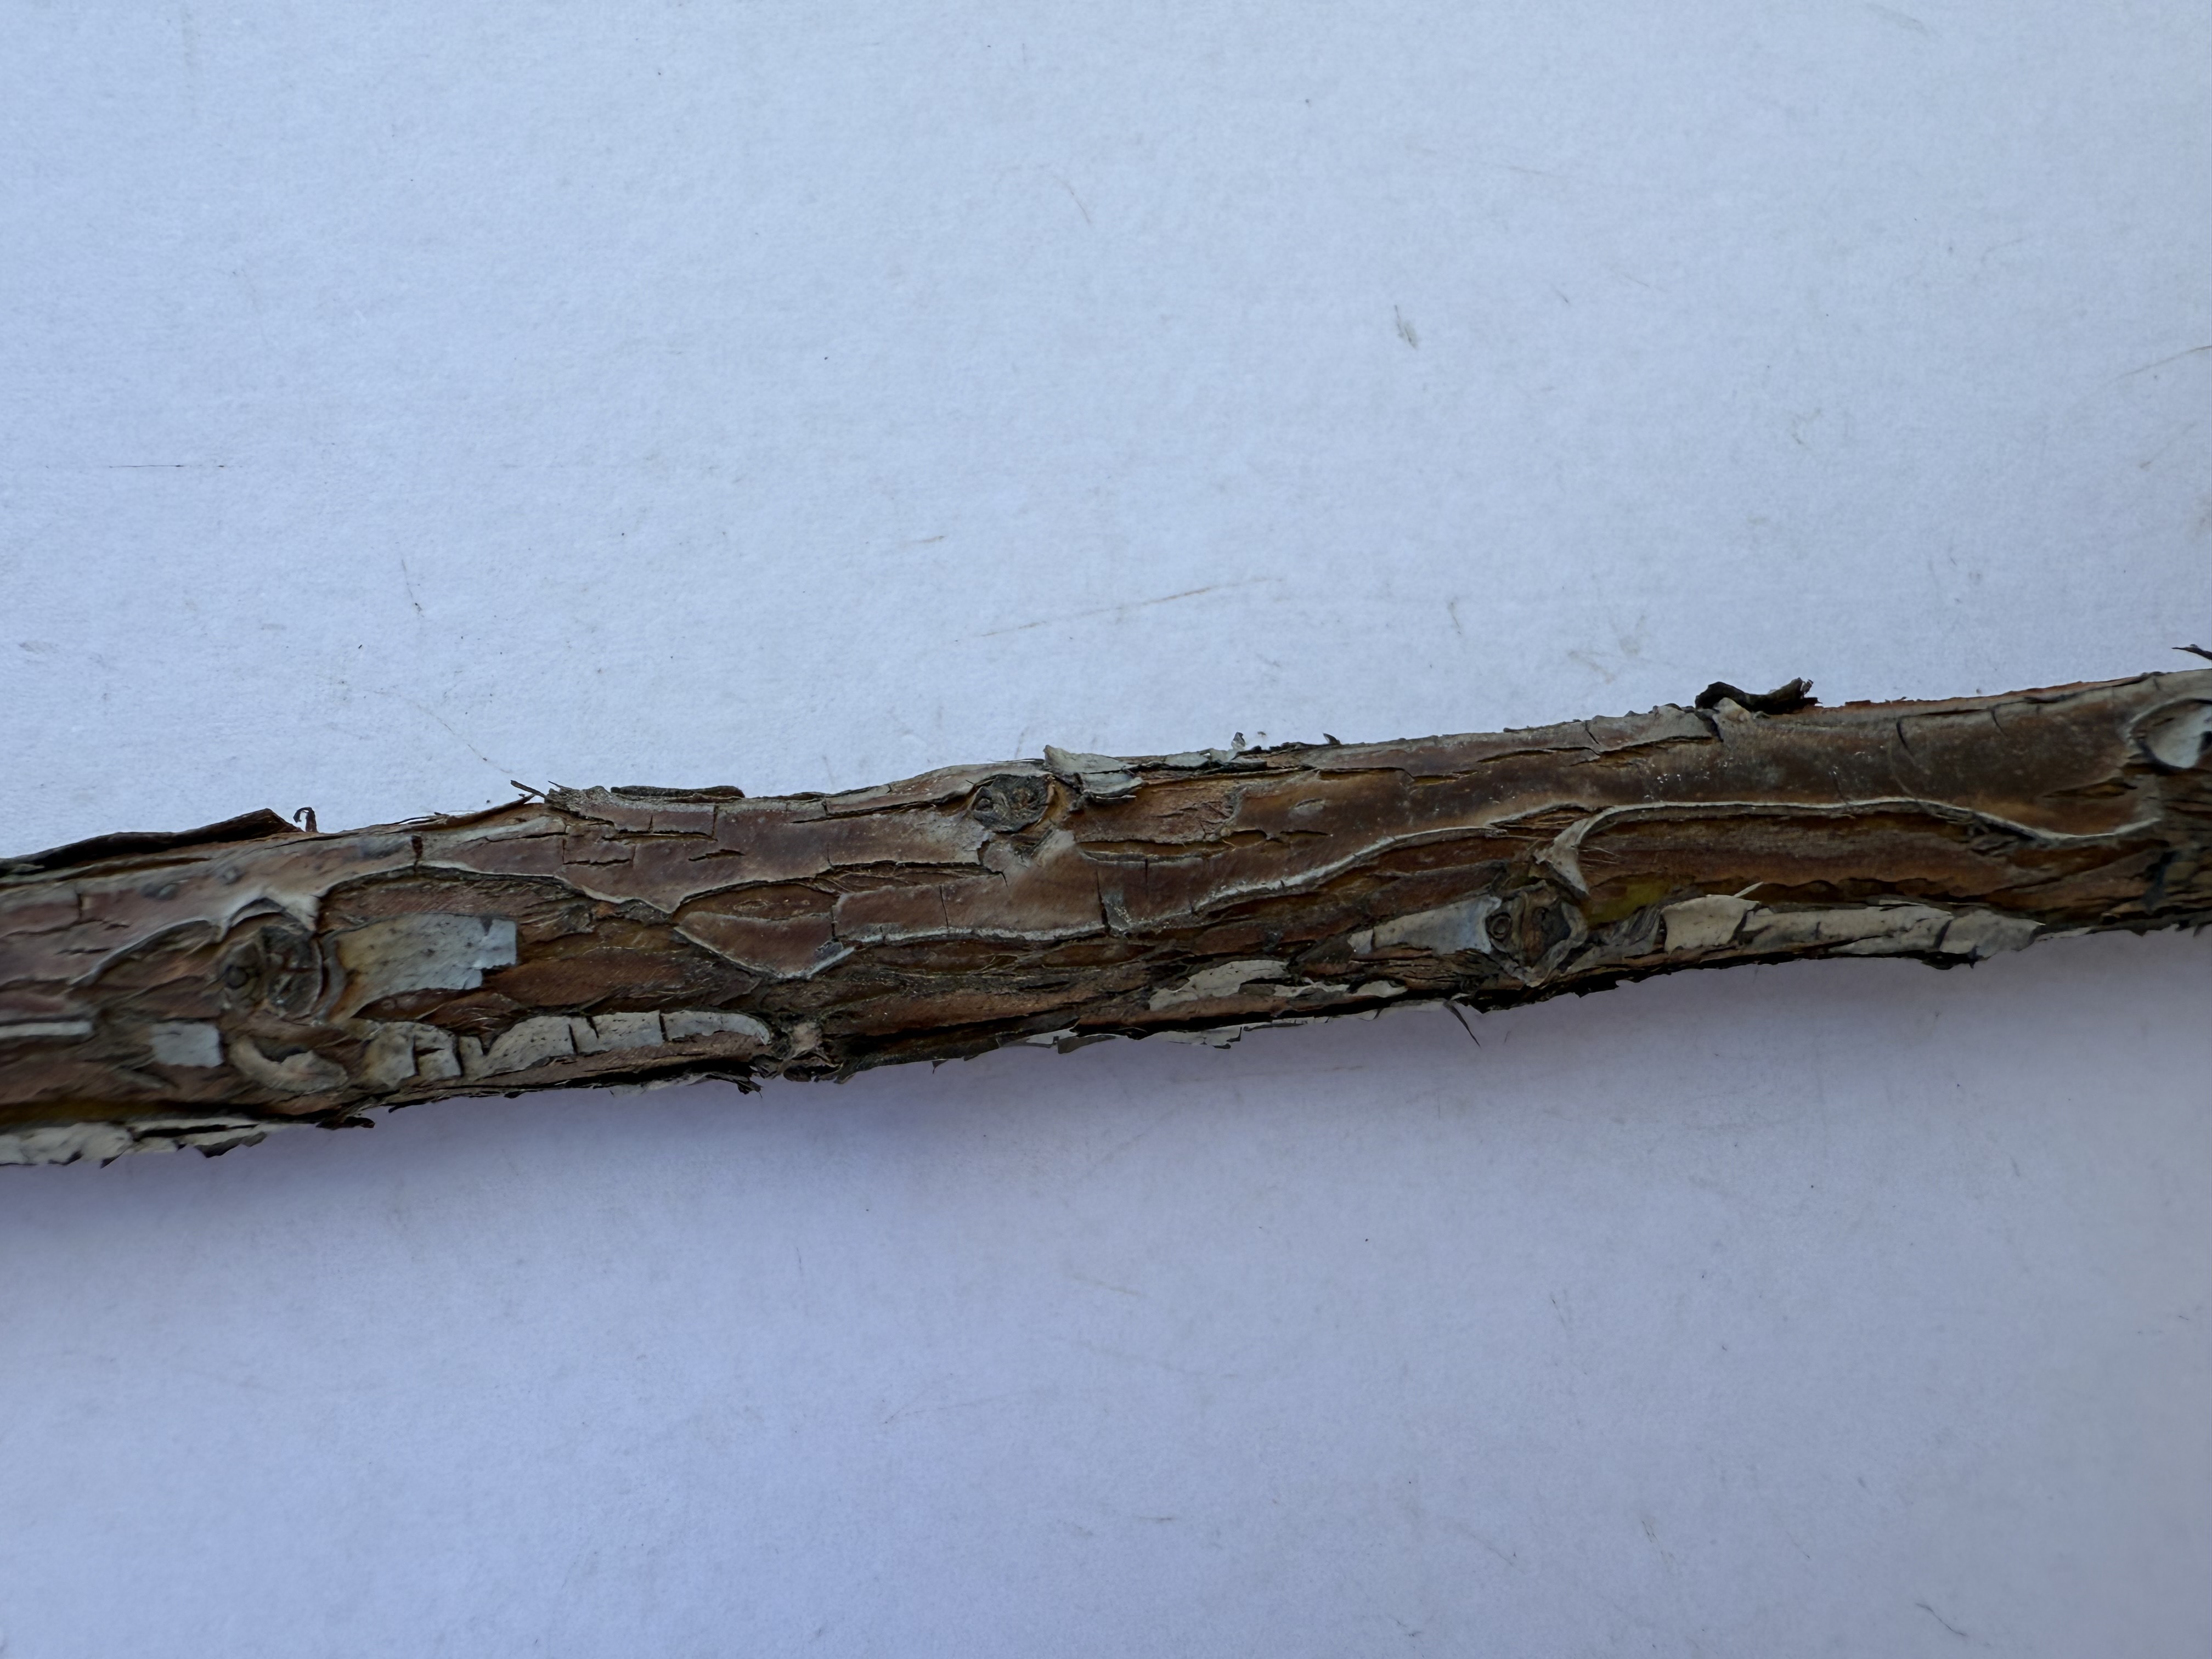
Variety: Wild Strawberry